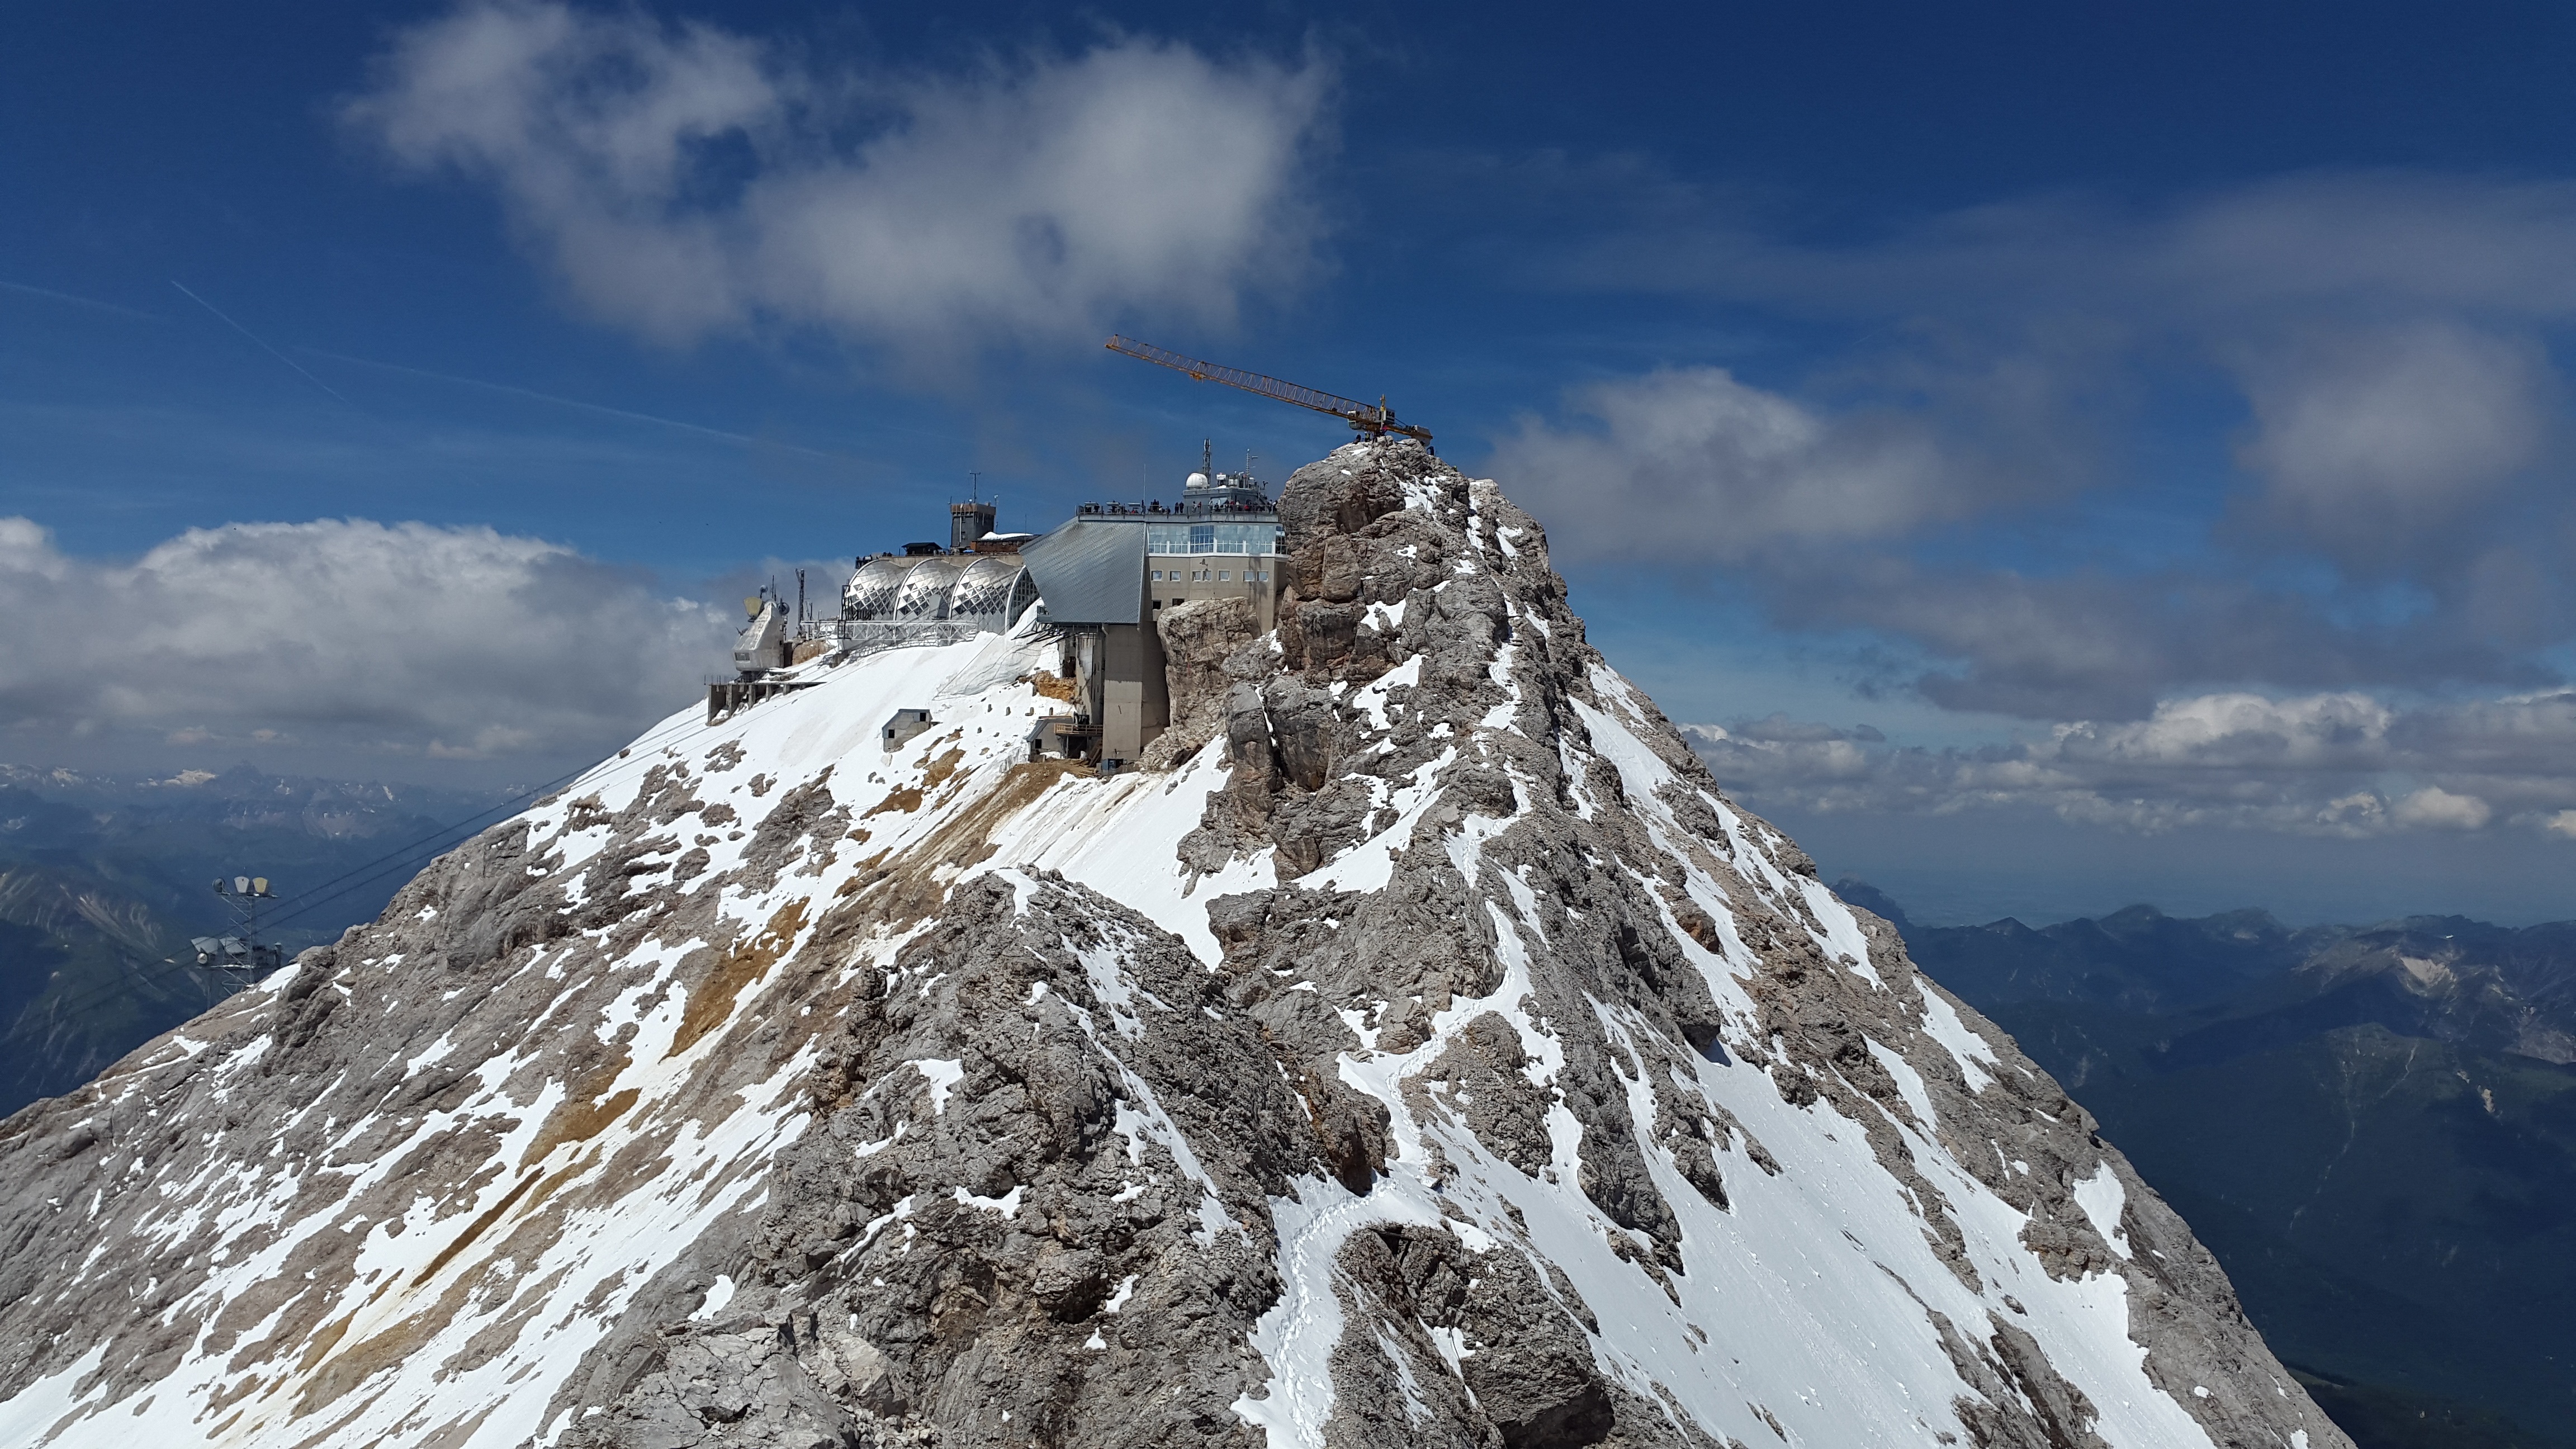
landscape, rock, walking, mountain, snow, winter, adventure, view, mountain range, europe, weather, alpine, rocky, steep, ridge, summit, height, austria, mountaineering, sports, mountains, alps, germany, zugspitze, high mountains, landform, allg u, mountain pass, ostallg u, outdoor recreation, zugspitze massif, geographical feature, mountainous landforms, geological phenomenon, ar te, weather stone, rock ridge, wetterstein massif